Aaron Teitelbaum

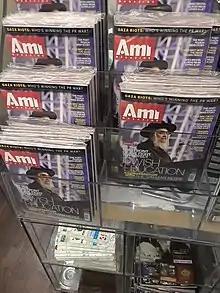
Teitelbaum on the front page of Ami magazine, as part of a report on his activism

In May 2012, Teitelbaum forbade his followers from possessing computers in their homes, unless the computers are strictly necessary for a business and have a content-control software program. He also ruled that his followers may not possess smartphones under any circumstances.